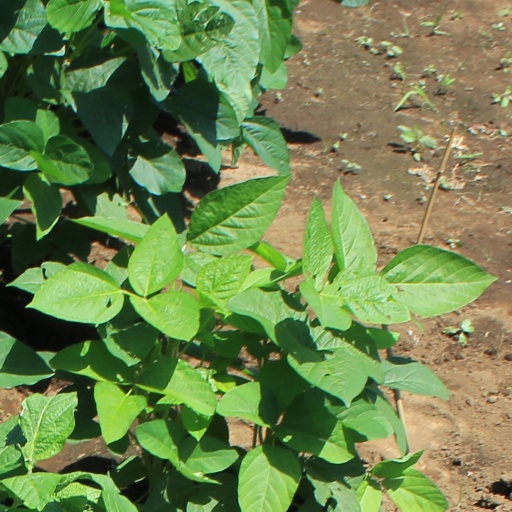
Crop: soybean